Question: Please indicate a possible affordance area of the book that can be used for holding
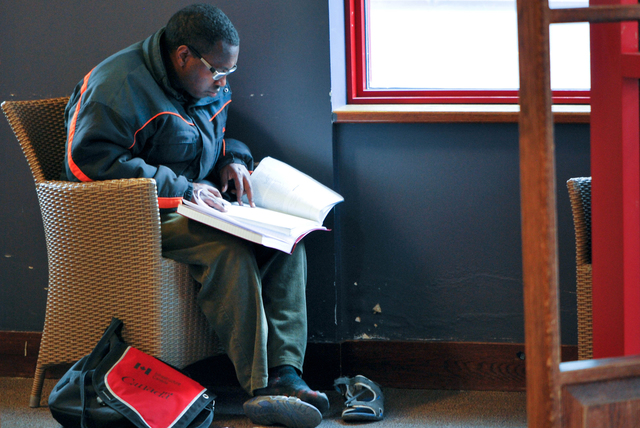
Answer: [172.5, 153, 345.5, 256]